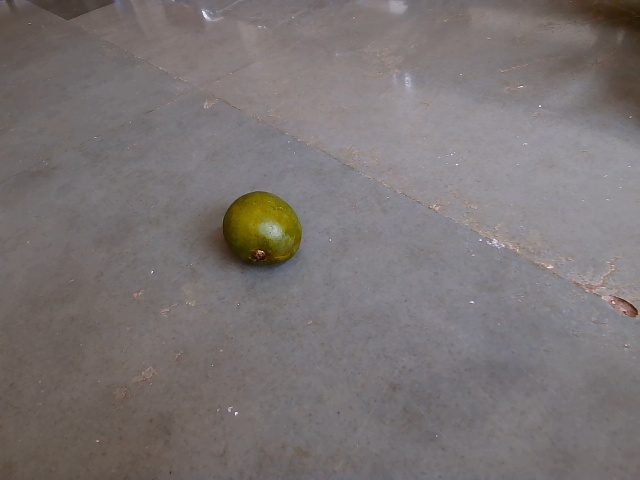
Label: Raw_Mango